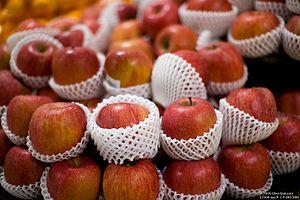
Le 1-méthylcyclopropène est un régulateur végétal de synthèse qui agit comme inhibiteur de l'action de l'éthylène.